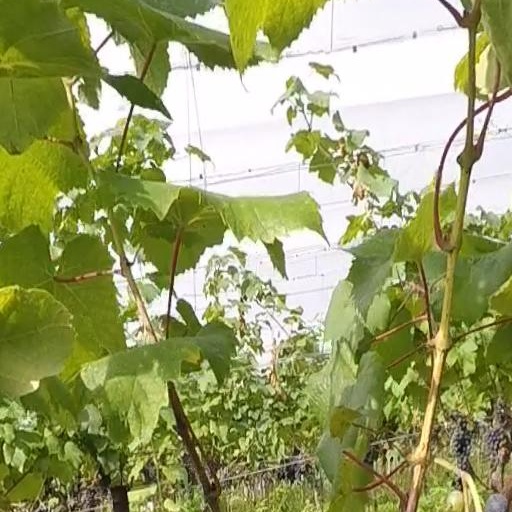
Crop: grape